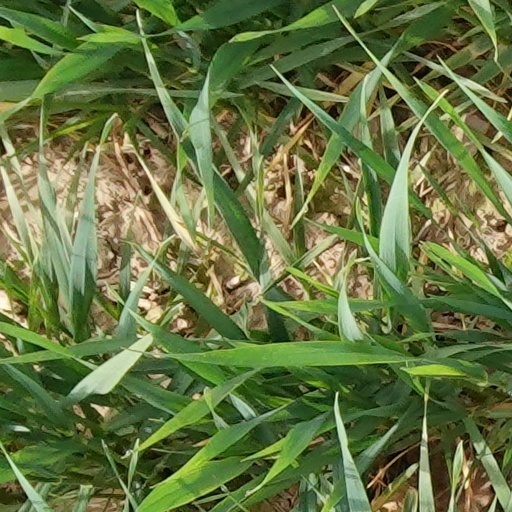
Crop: wheat